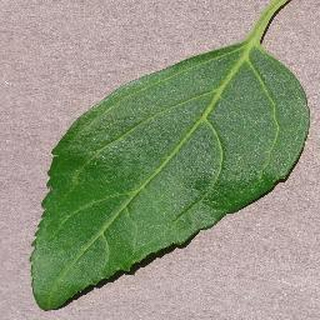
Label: healthy_cherry